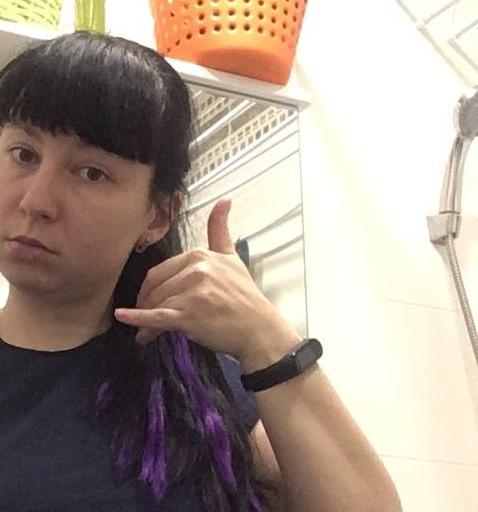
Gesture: call